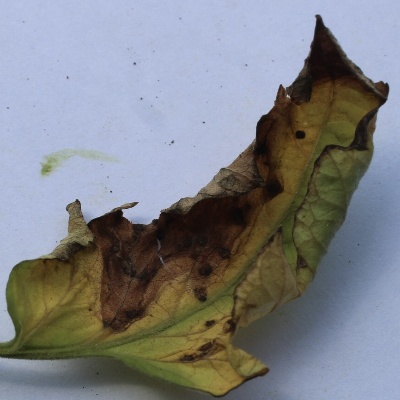
Crop: Tomato
Condition: verticulium wilt